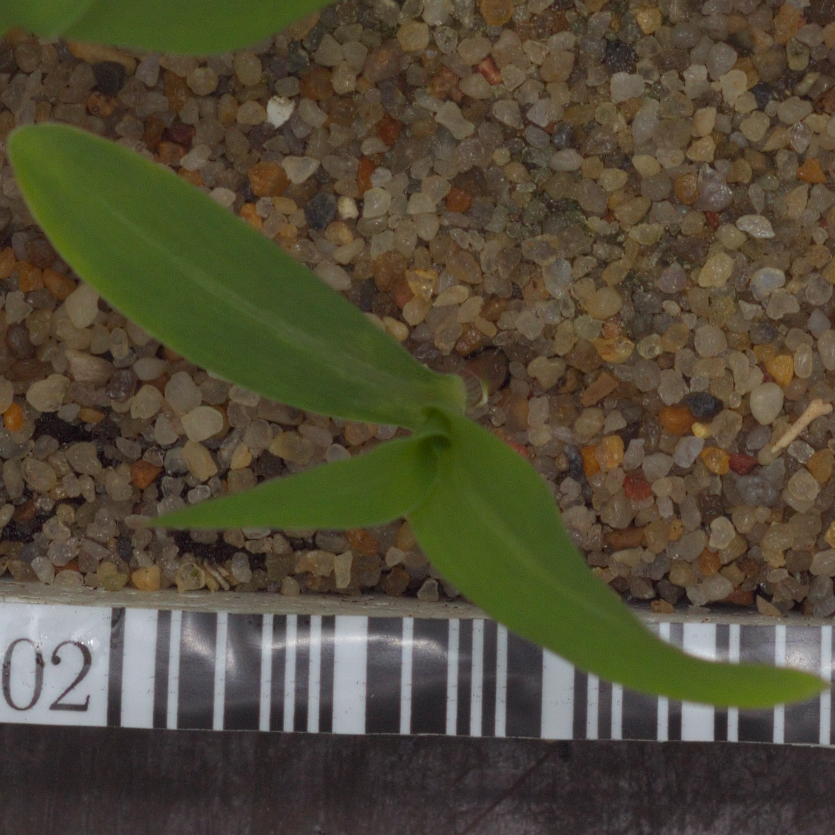
Label: maize